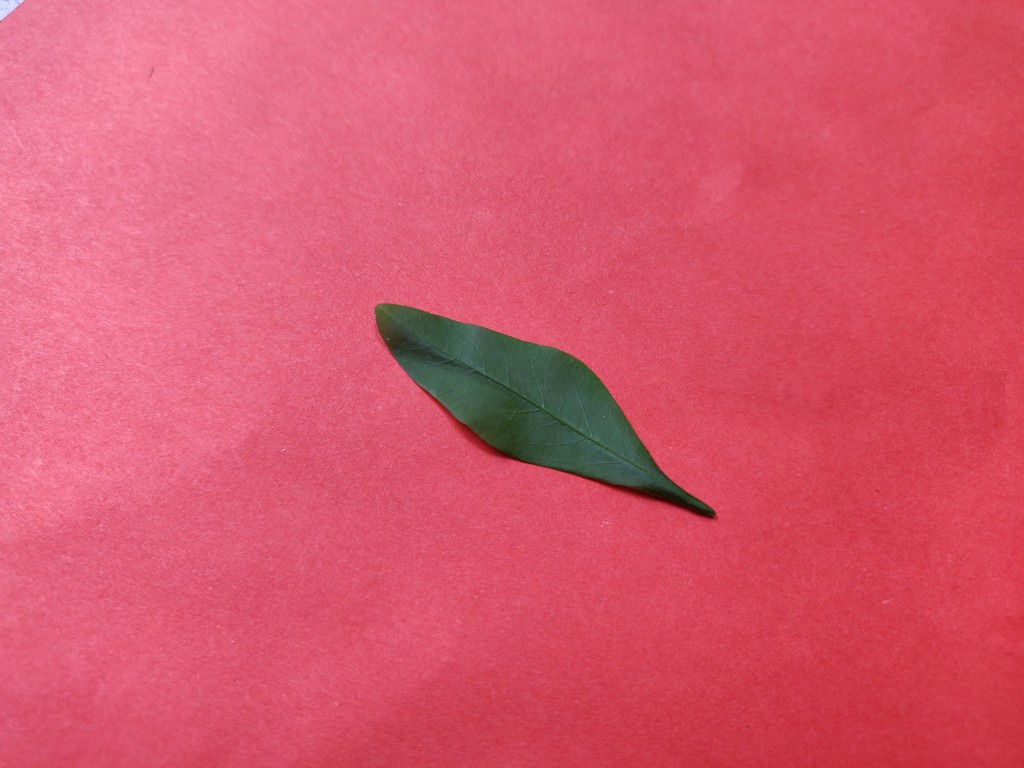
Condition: Healthy
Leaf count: single
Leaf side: front